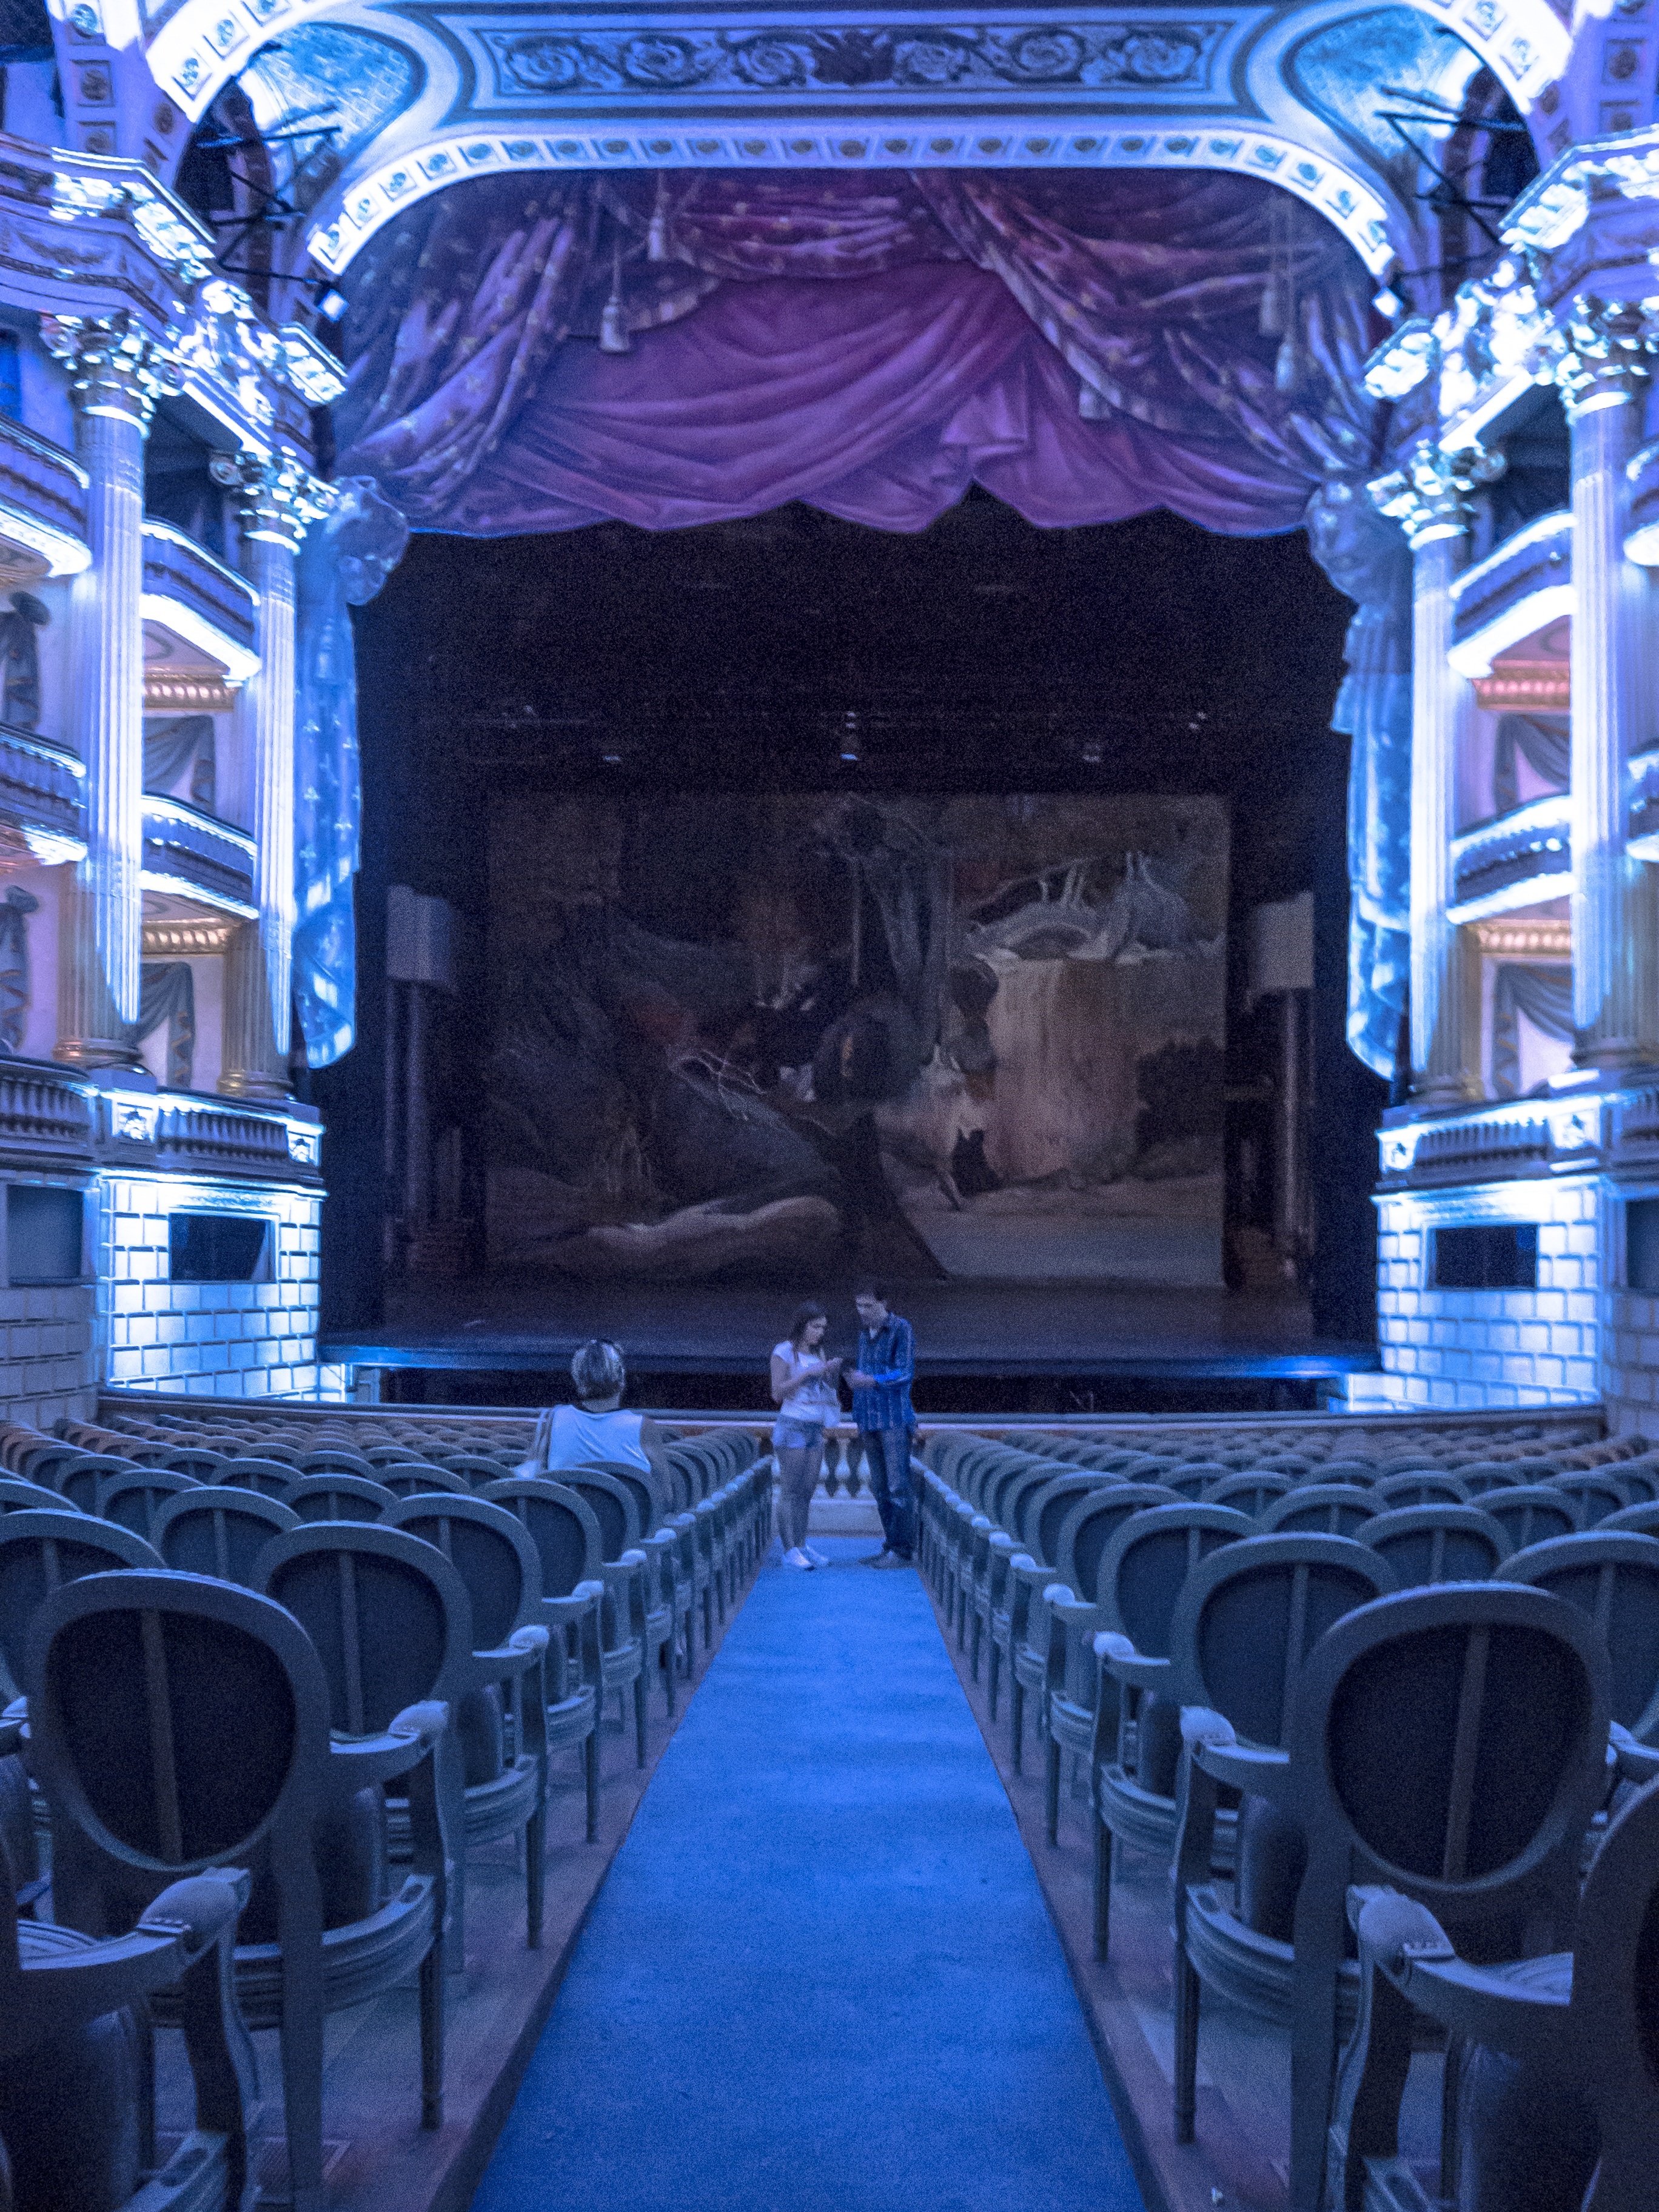
hall, box, theatre, drama, stage, colors, public, seats, backdrop, screenshot, nightclub, soledad, scenario, music venue